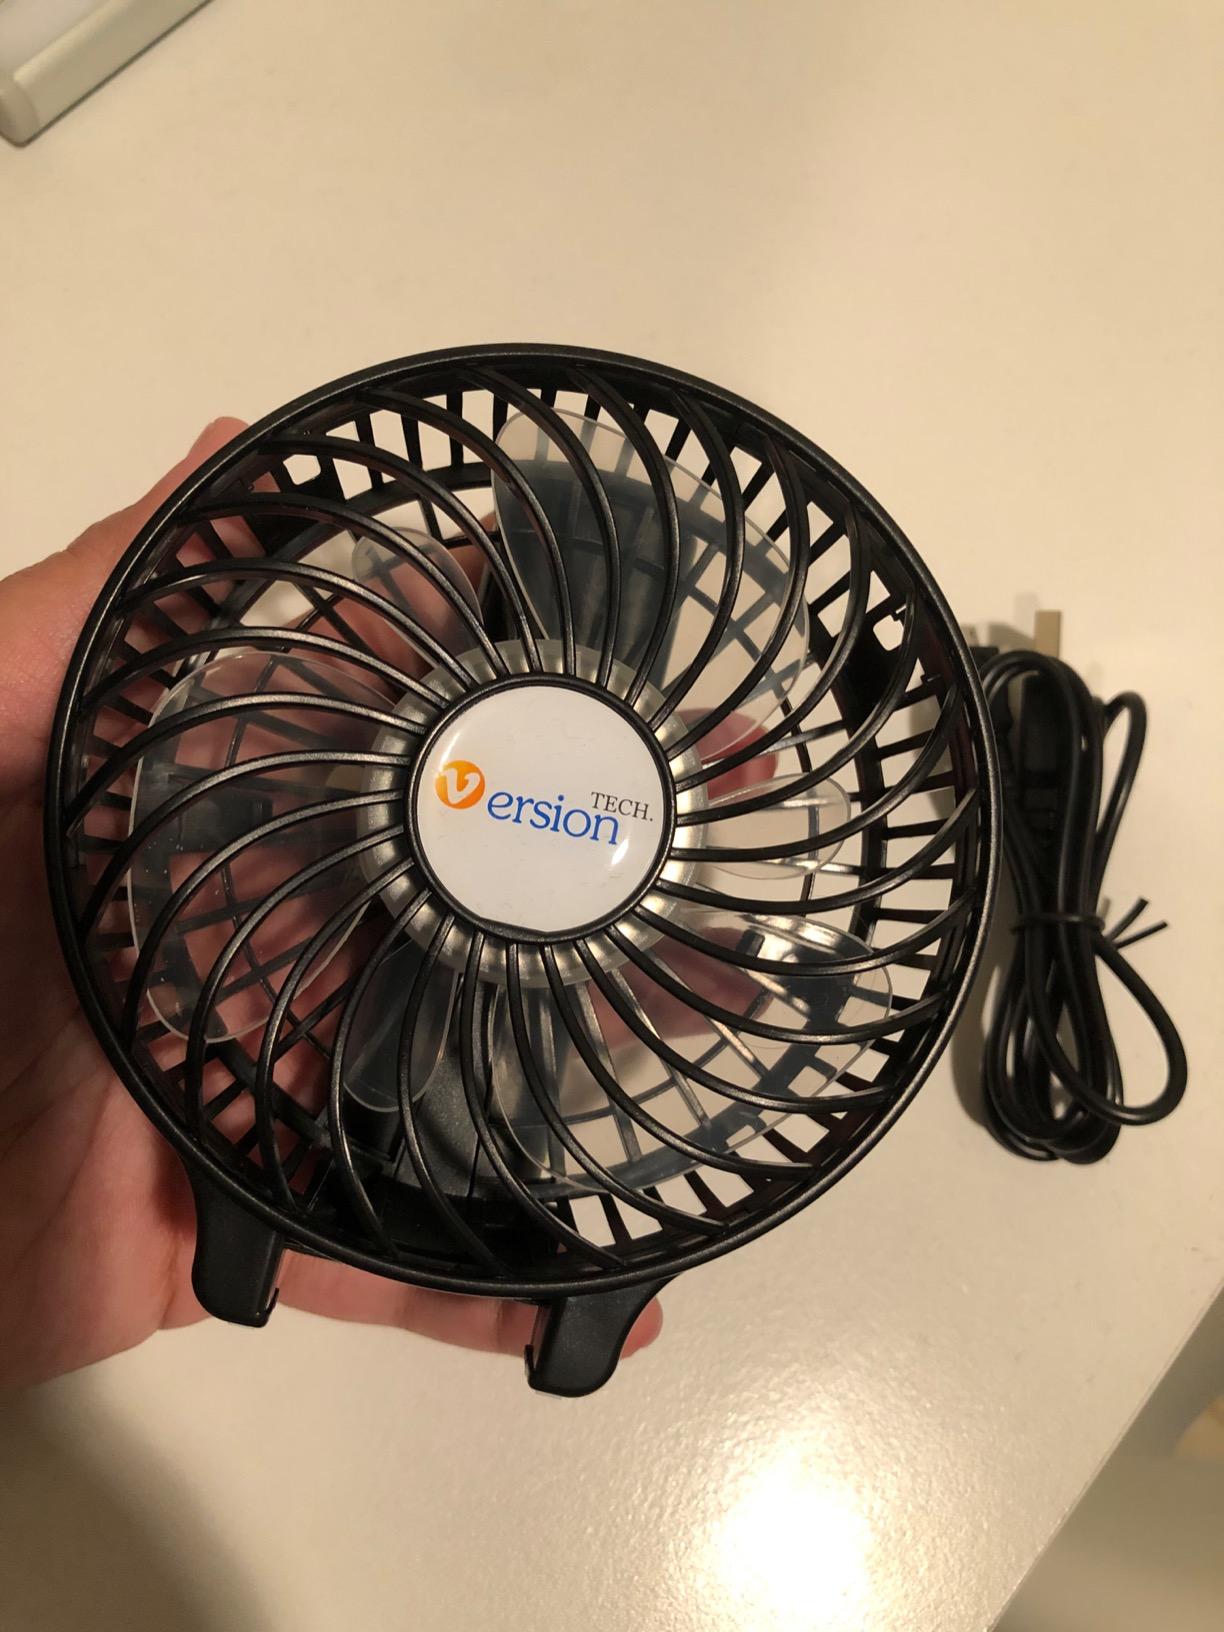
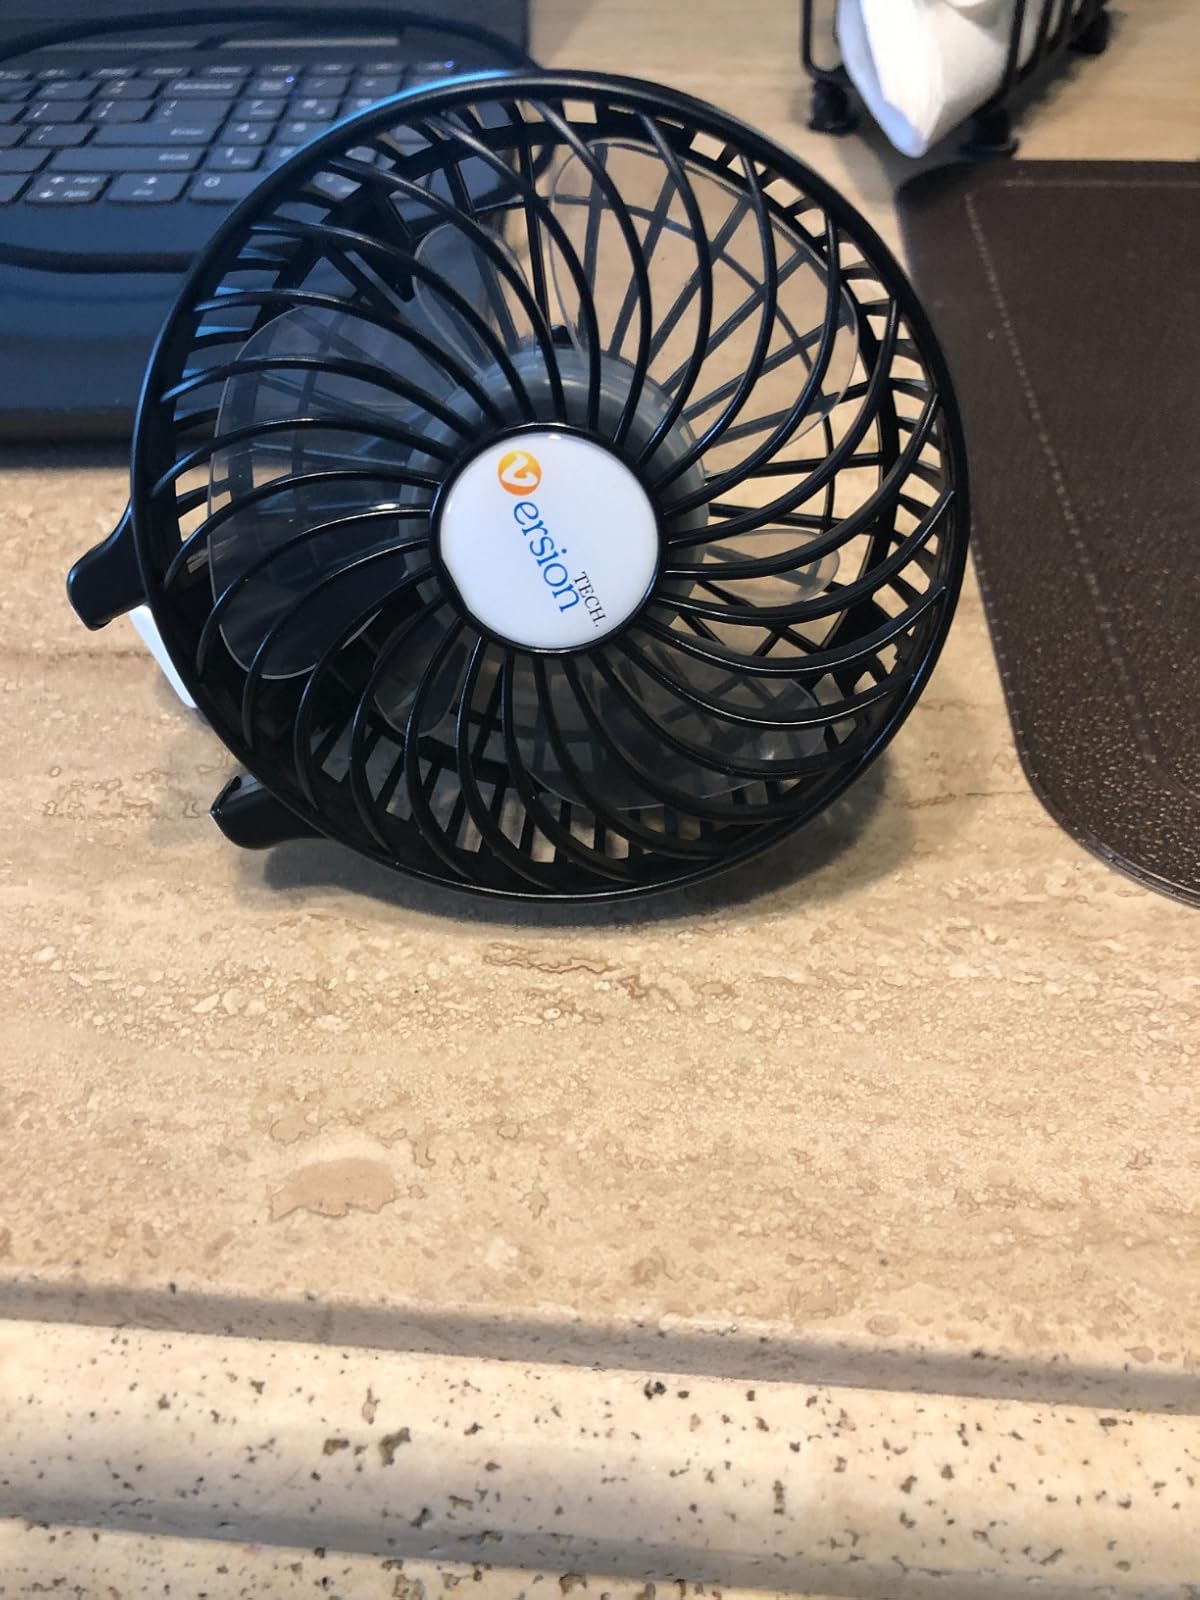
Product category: fan
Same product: yes